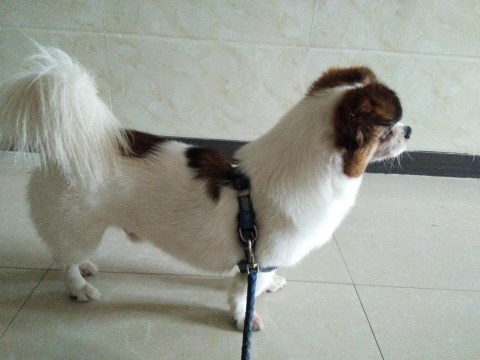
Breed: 806-n000129-papillon